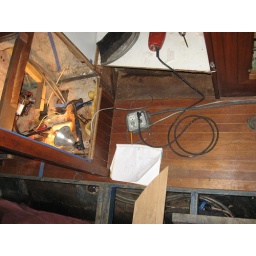
Looking down on shelf under galley stove, now angled back for more footroom and fridge door to the left.